A Severa (film)

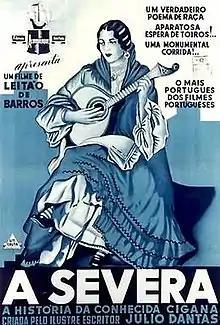
Poster for the film

A Severa (lit. 'The stern/grave one') is a 1931 Portuguese film directed by Leitão de Barros. It is the first Portuguese talking film. A biopic of the fado singer Maria Severa Onofriana, known as "A Severa", it is based on a play by Júlio Dantas.